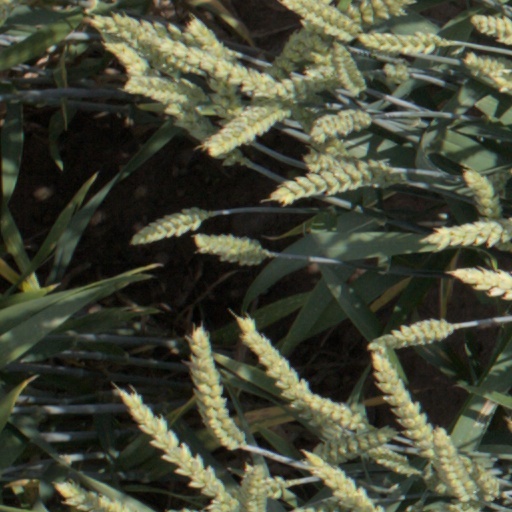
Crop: wheat